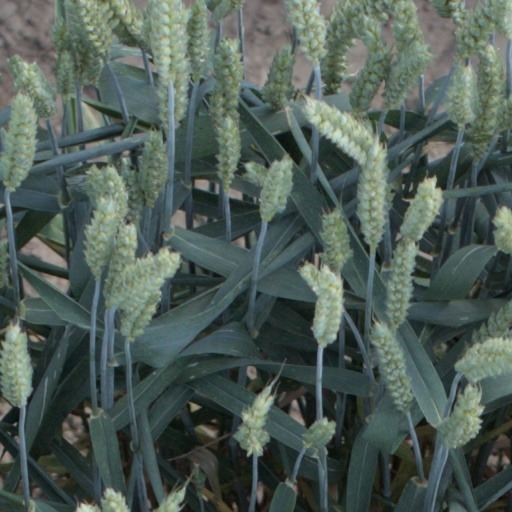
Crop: wheat